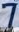
Number: 7